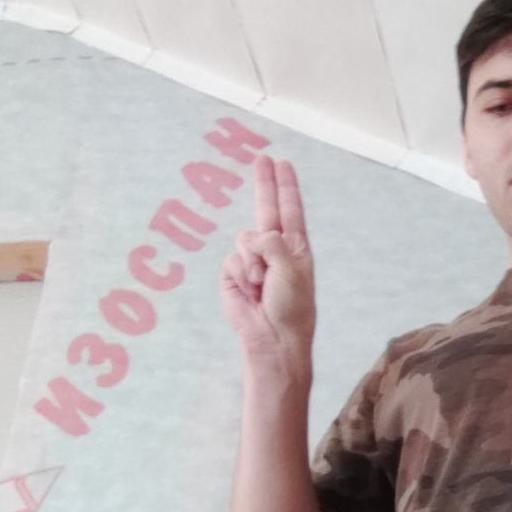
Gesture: two_up